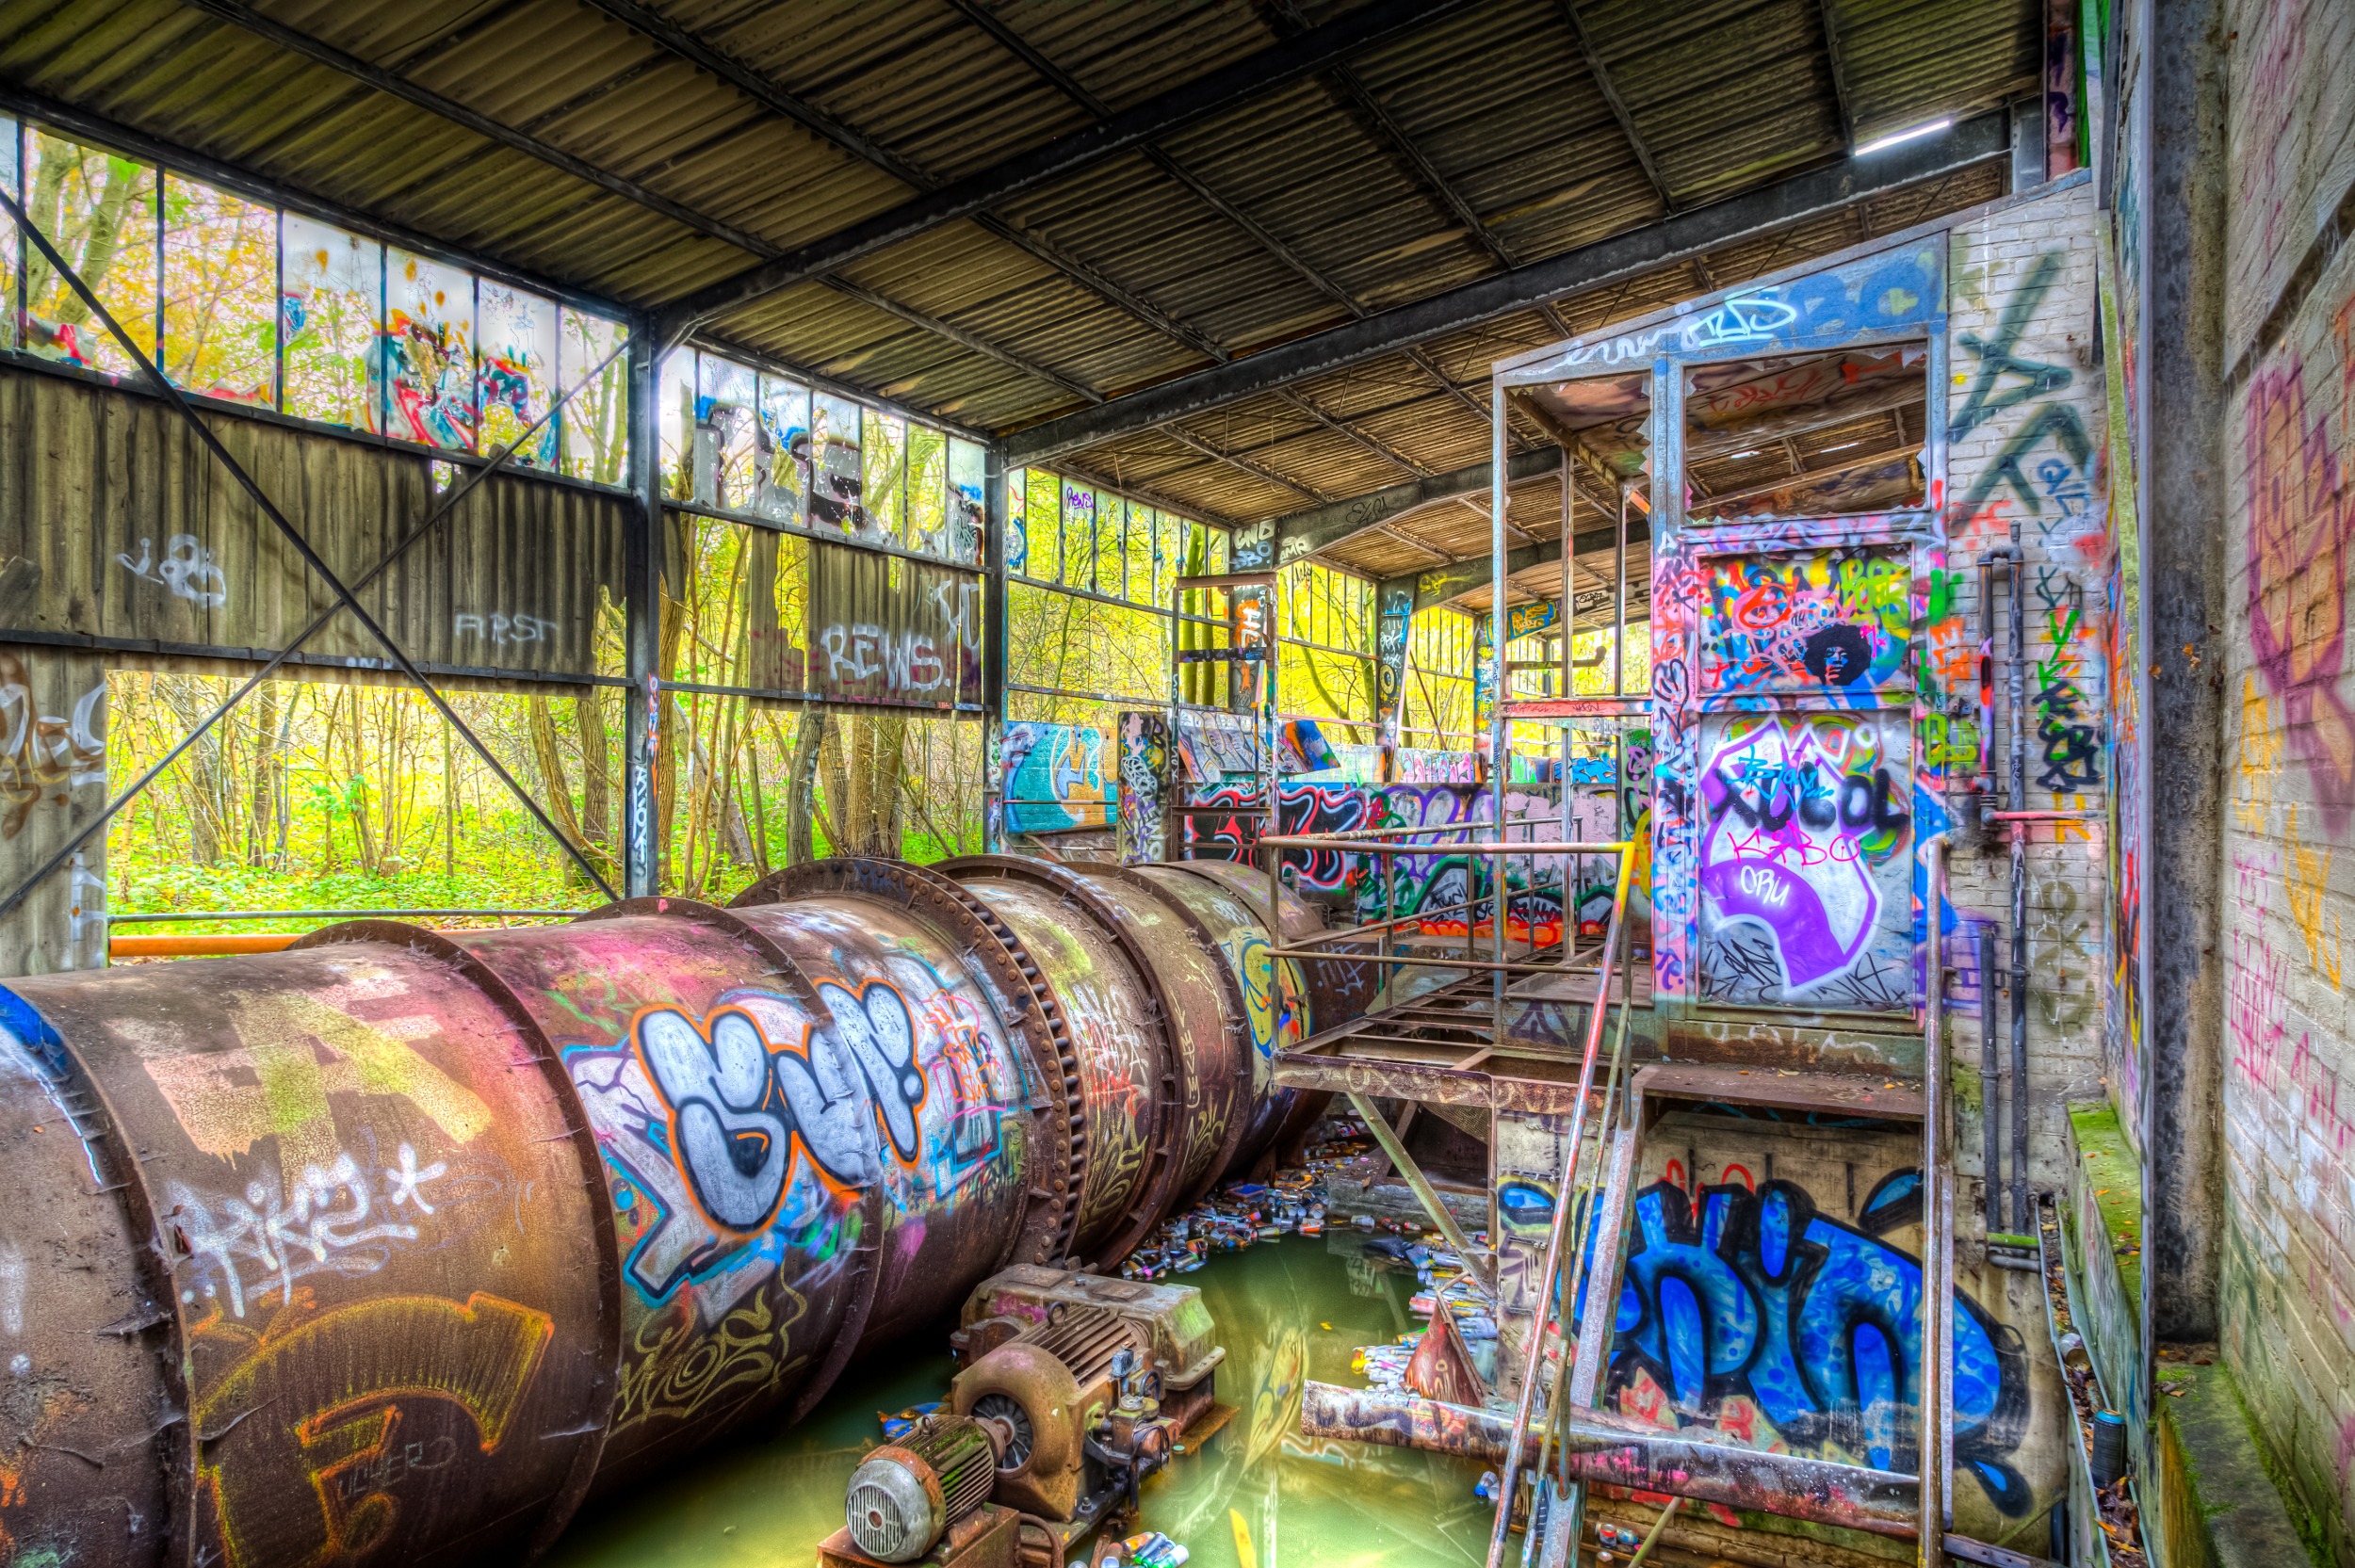
city, amusement park, industrial, market, graffiti, public space, hdr, art, colors, urbex, germany, kiel, urban exploration, urban area, high dynamic range, human settlement